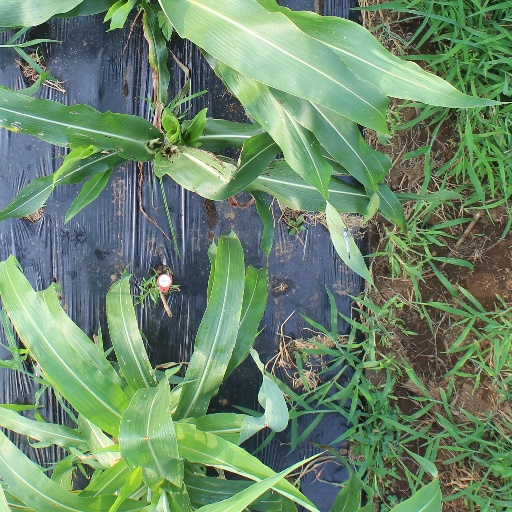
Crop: sorghum